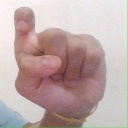
अक्षर: इ